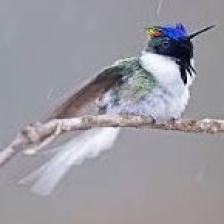
Species: HORNED SUNGEM
Scientific name: HELIACTIN BILOPHUS
ImageNet parent category: hummingbird